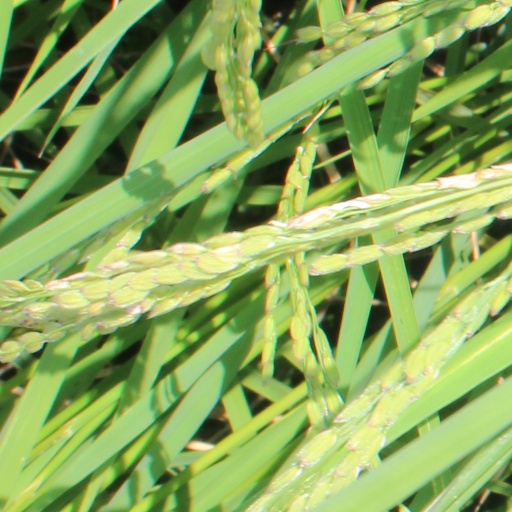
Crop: rice